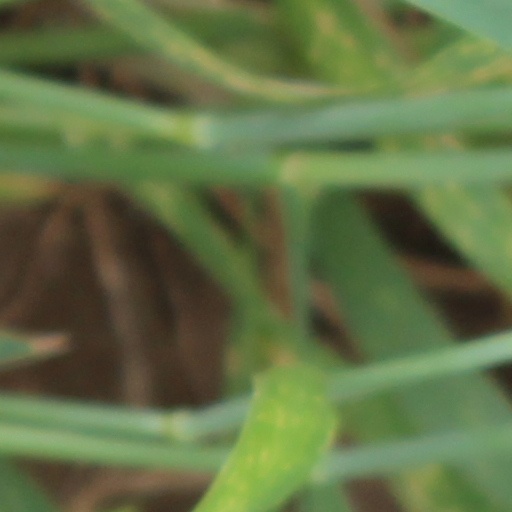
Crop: wheat